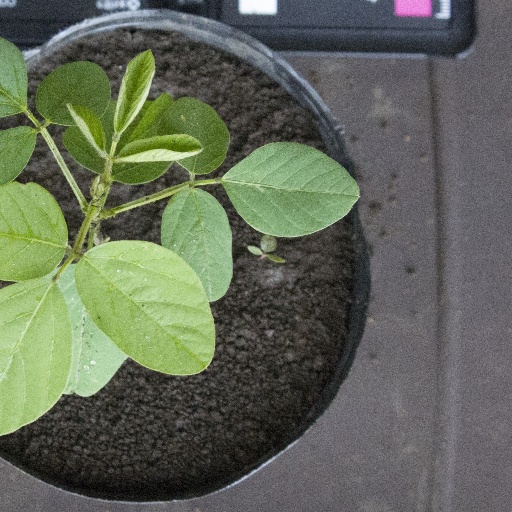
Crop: soybean